Grand Hotel Sofia

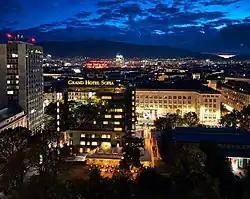

Grand Hotel Sofia is a five-star hotel in the center of Sofia, Bulgaria.